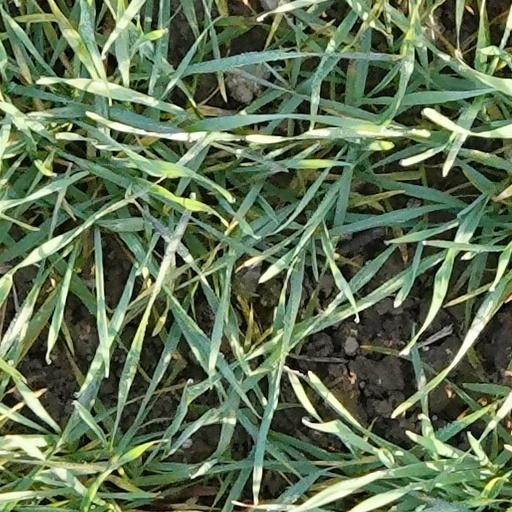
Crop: wheat